Development of Grand Theft Auto V

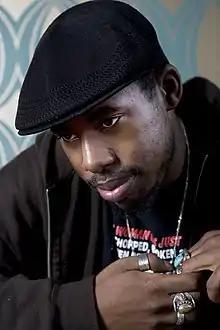
Flying Lotus hosts, and composed original music for, the in-game FlyLo FM radio station.

A single-player story revolving around three lead protagonists was one of "Grand Theft Auto V"s earliest design objectives. Garbut felt such a deviation from the gameplay's core structure was a risk, and recalled team concern that a departure from "Grand Theft Auto"s traditional, single lead character set-up "might backfire". Early game conceptualisations would have told three separate stories through different protagonists. Later, "Grand Theft Auto IV"s stories inspired the concept that story trajectories would meet throughout the game. Eventually, the concept evolved into three interconnected stories that intertwined through the missions. According to Benzies, the team made the multiple character formula "integral to the structure of the gameplay as well as the narrative". Houser opined that "Grand Theft Auto V" is their "strongest plotted game because the characters are so intertwined" and that the "meeting points [between the characters' stories] are very exciting".